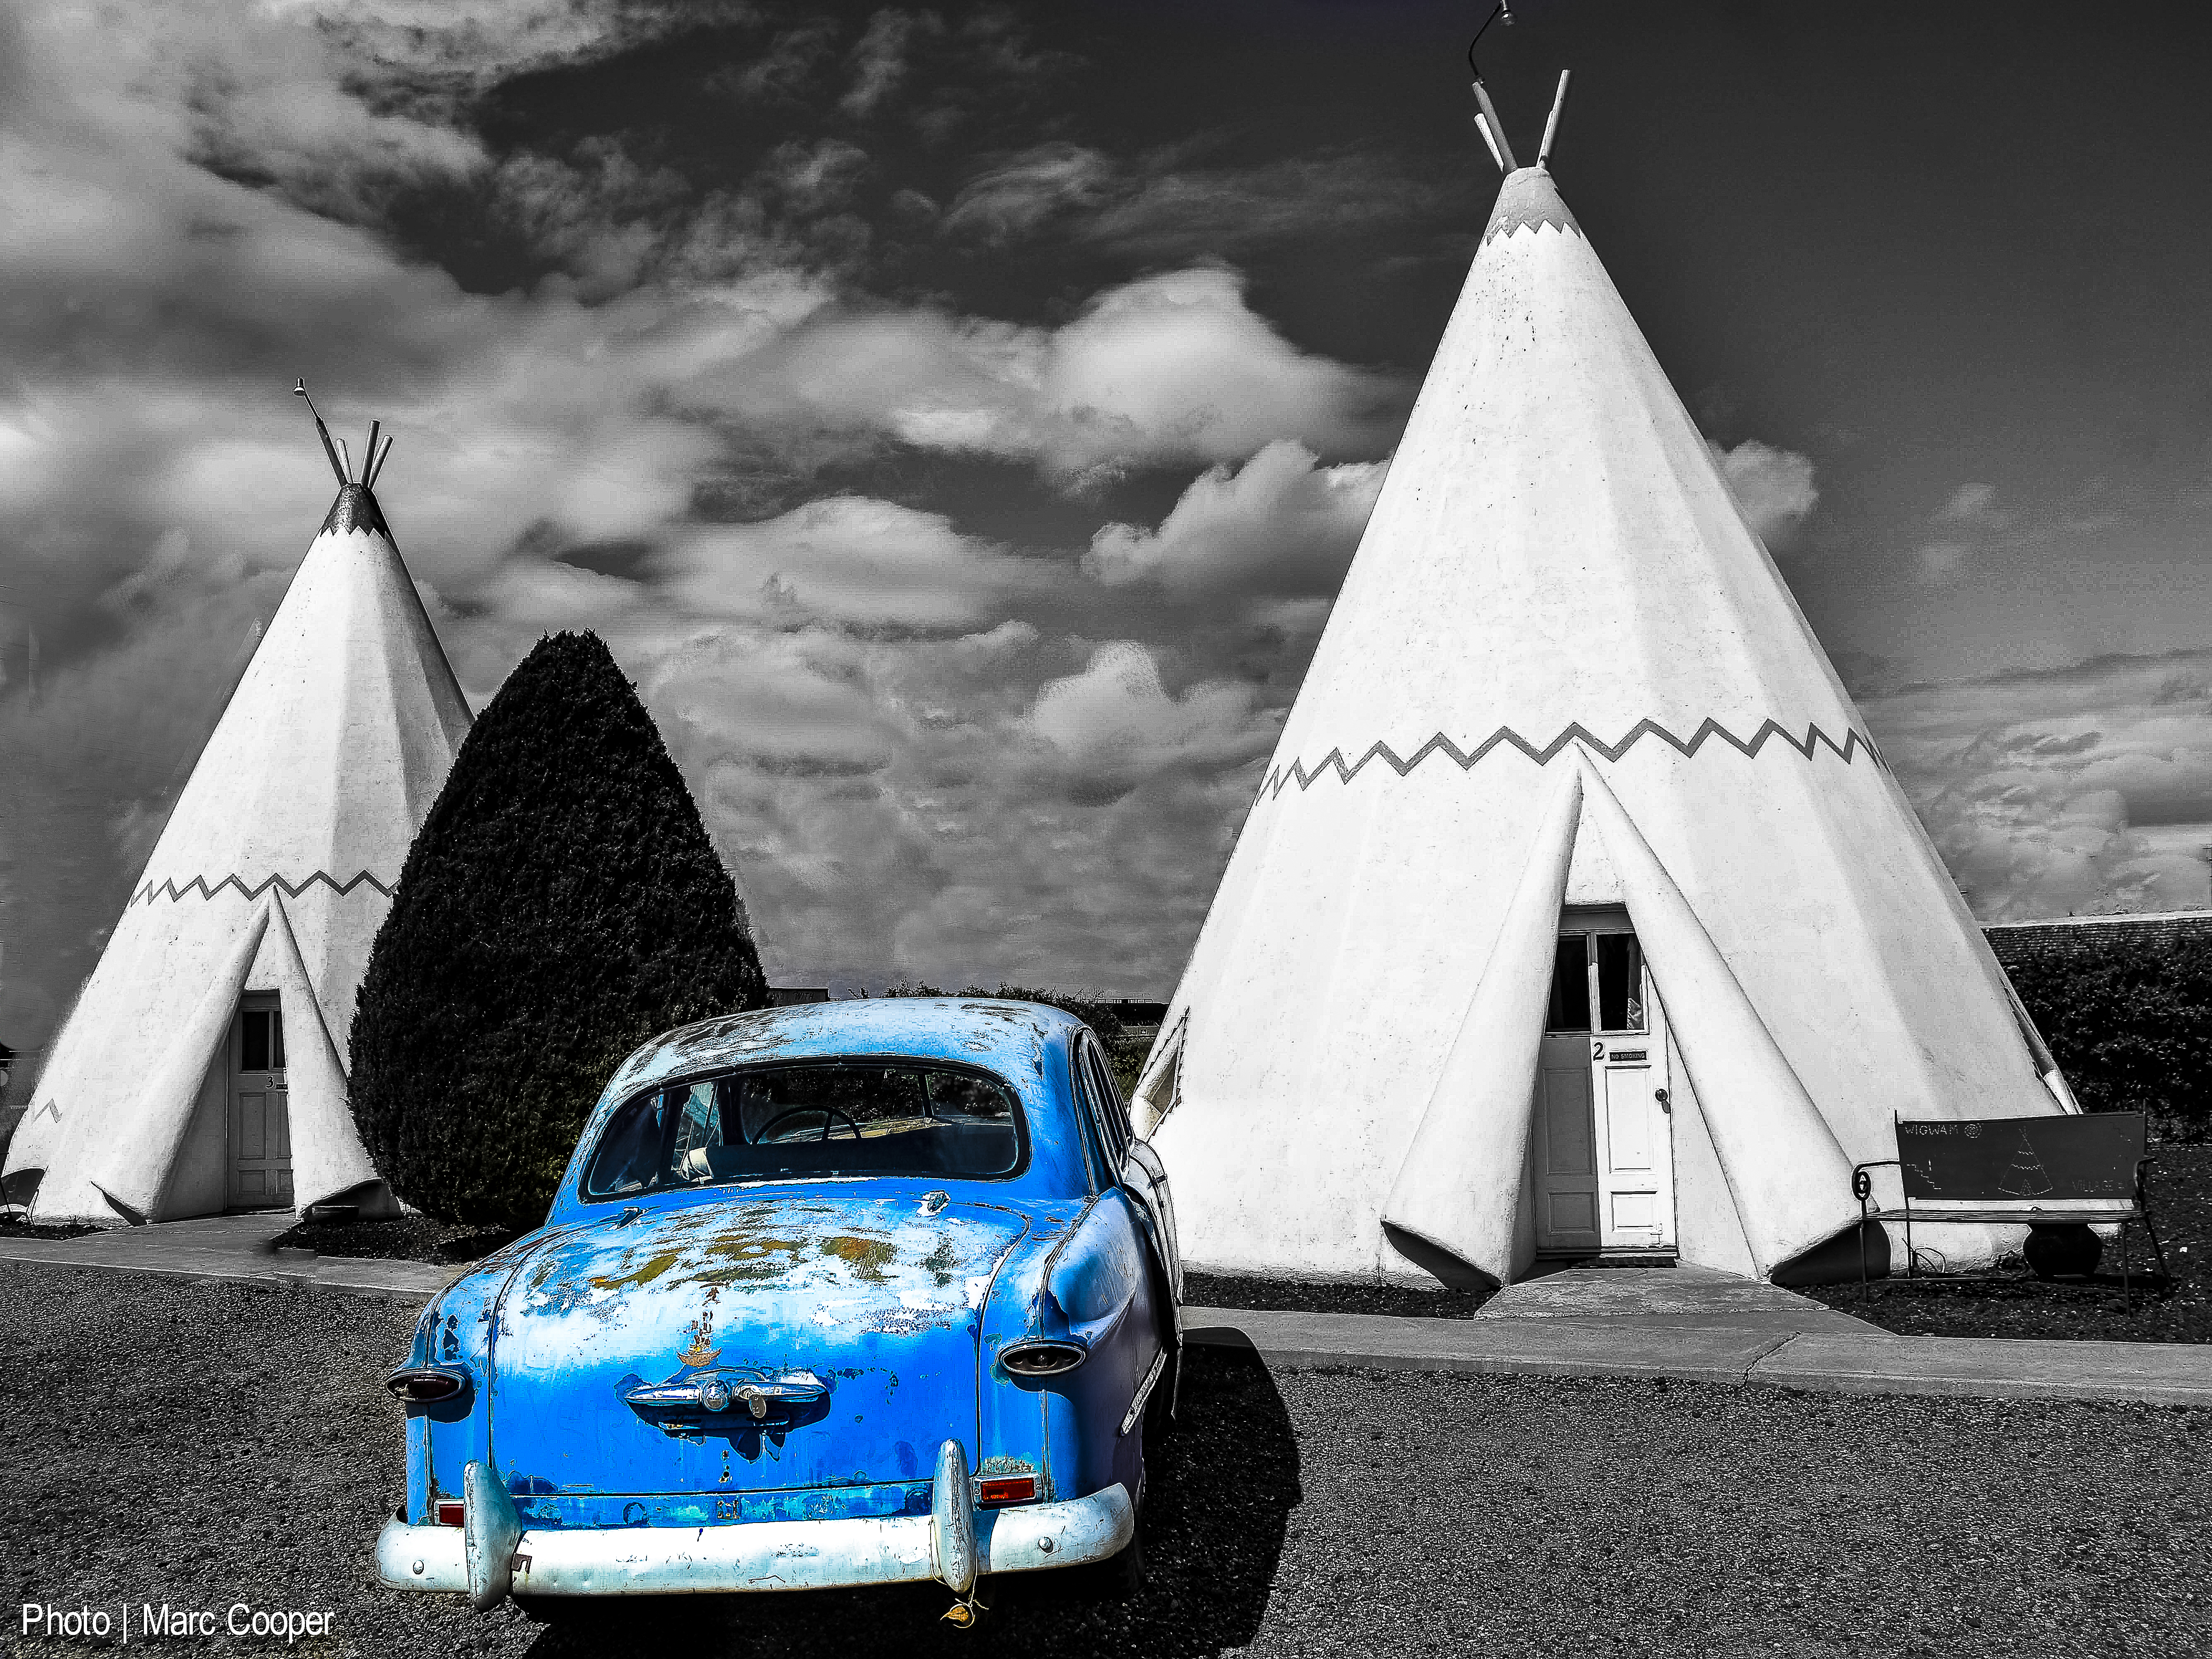
black and white, sunset, car, wheel, vehicle, monochrome, sports car, race car, palmtrees, marccooper, wigwam, arizonapassages, route66, palmsprings, wigwammotel, wigwamholbrook, monochrome photography, automobile make, automotive design